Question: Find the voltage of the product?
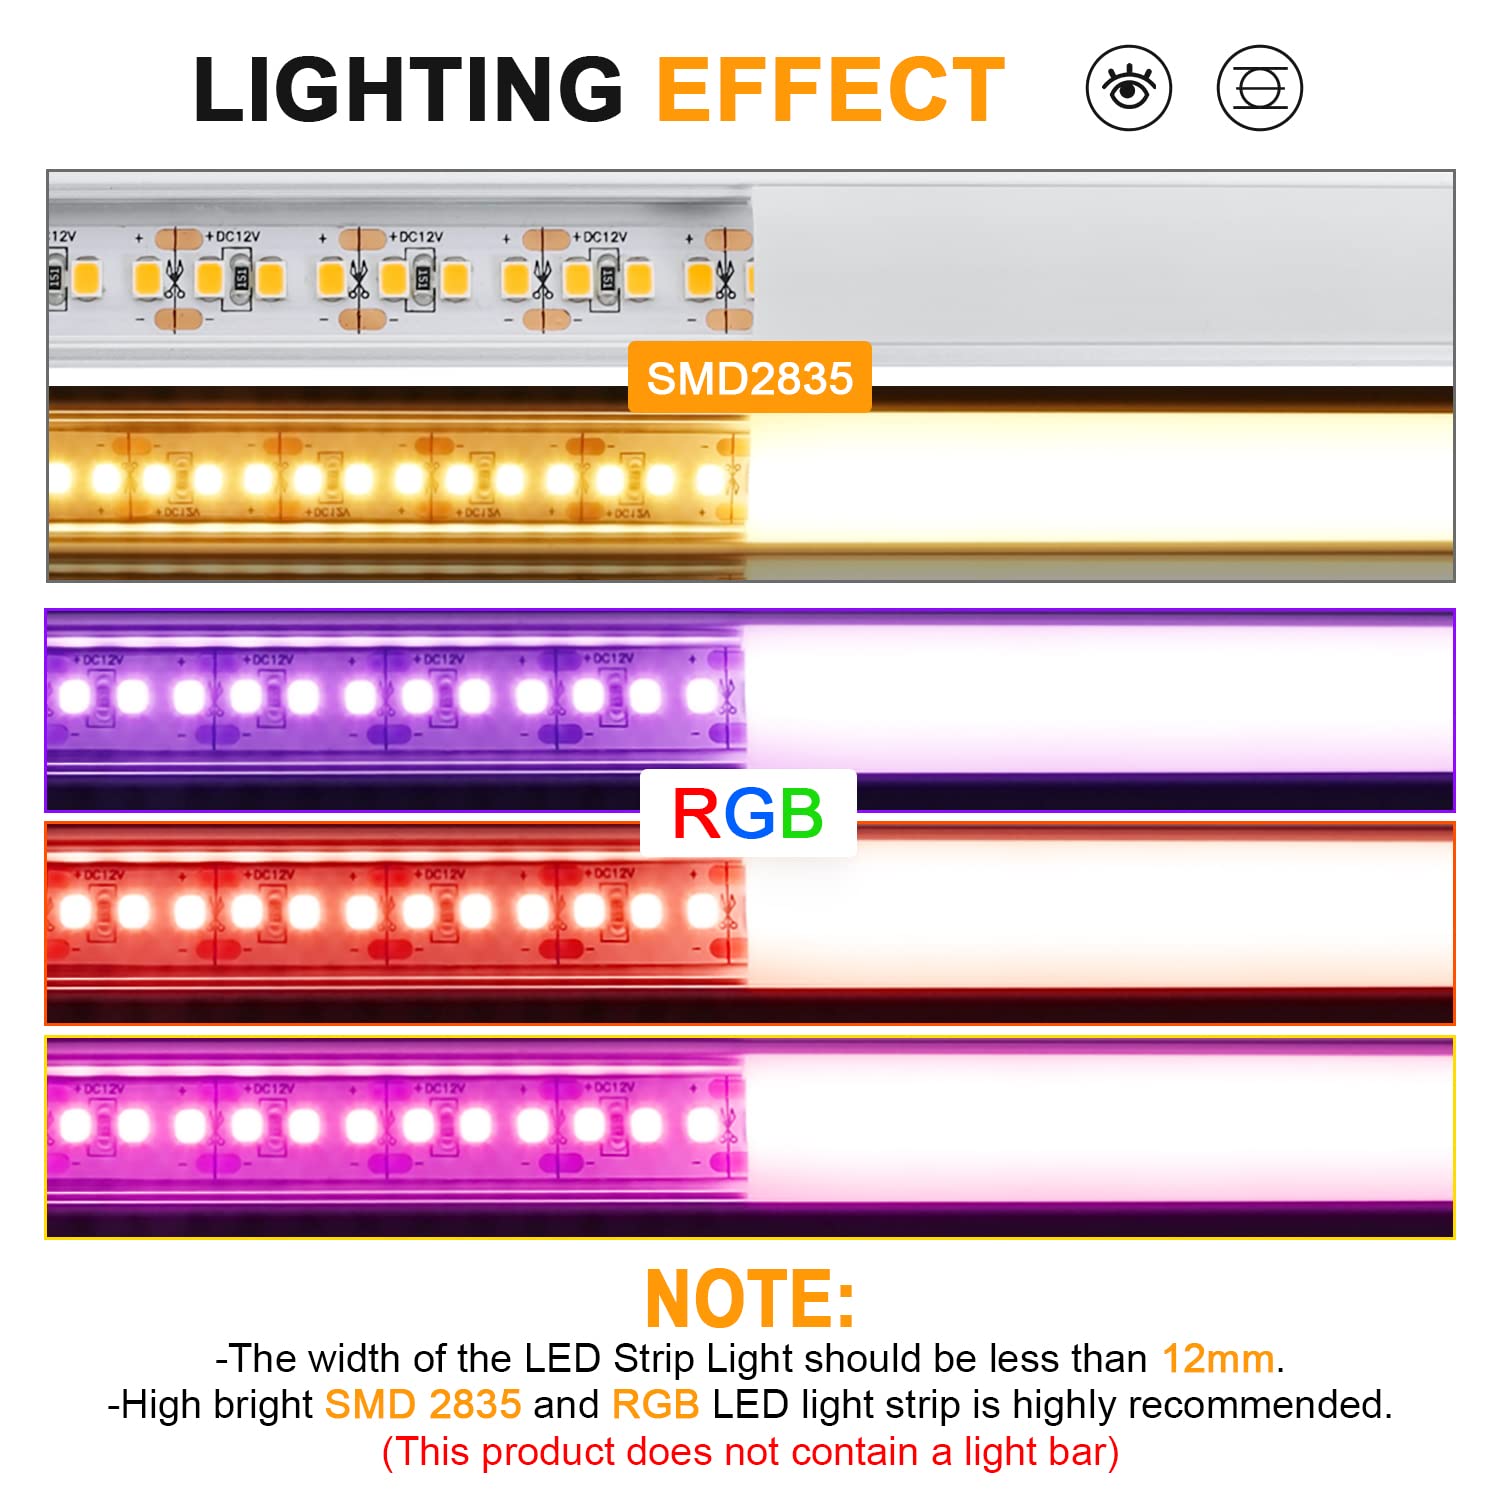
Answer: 12.0 volt